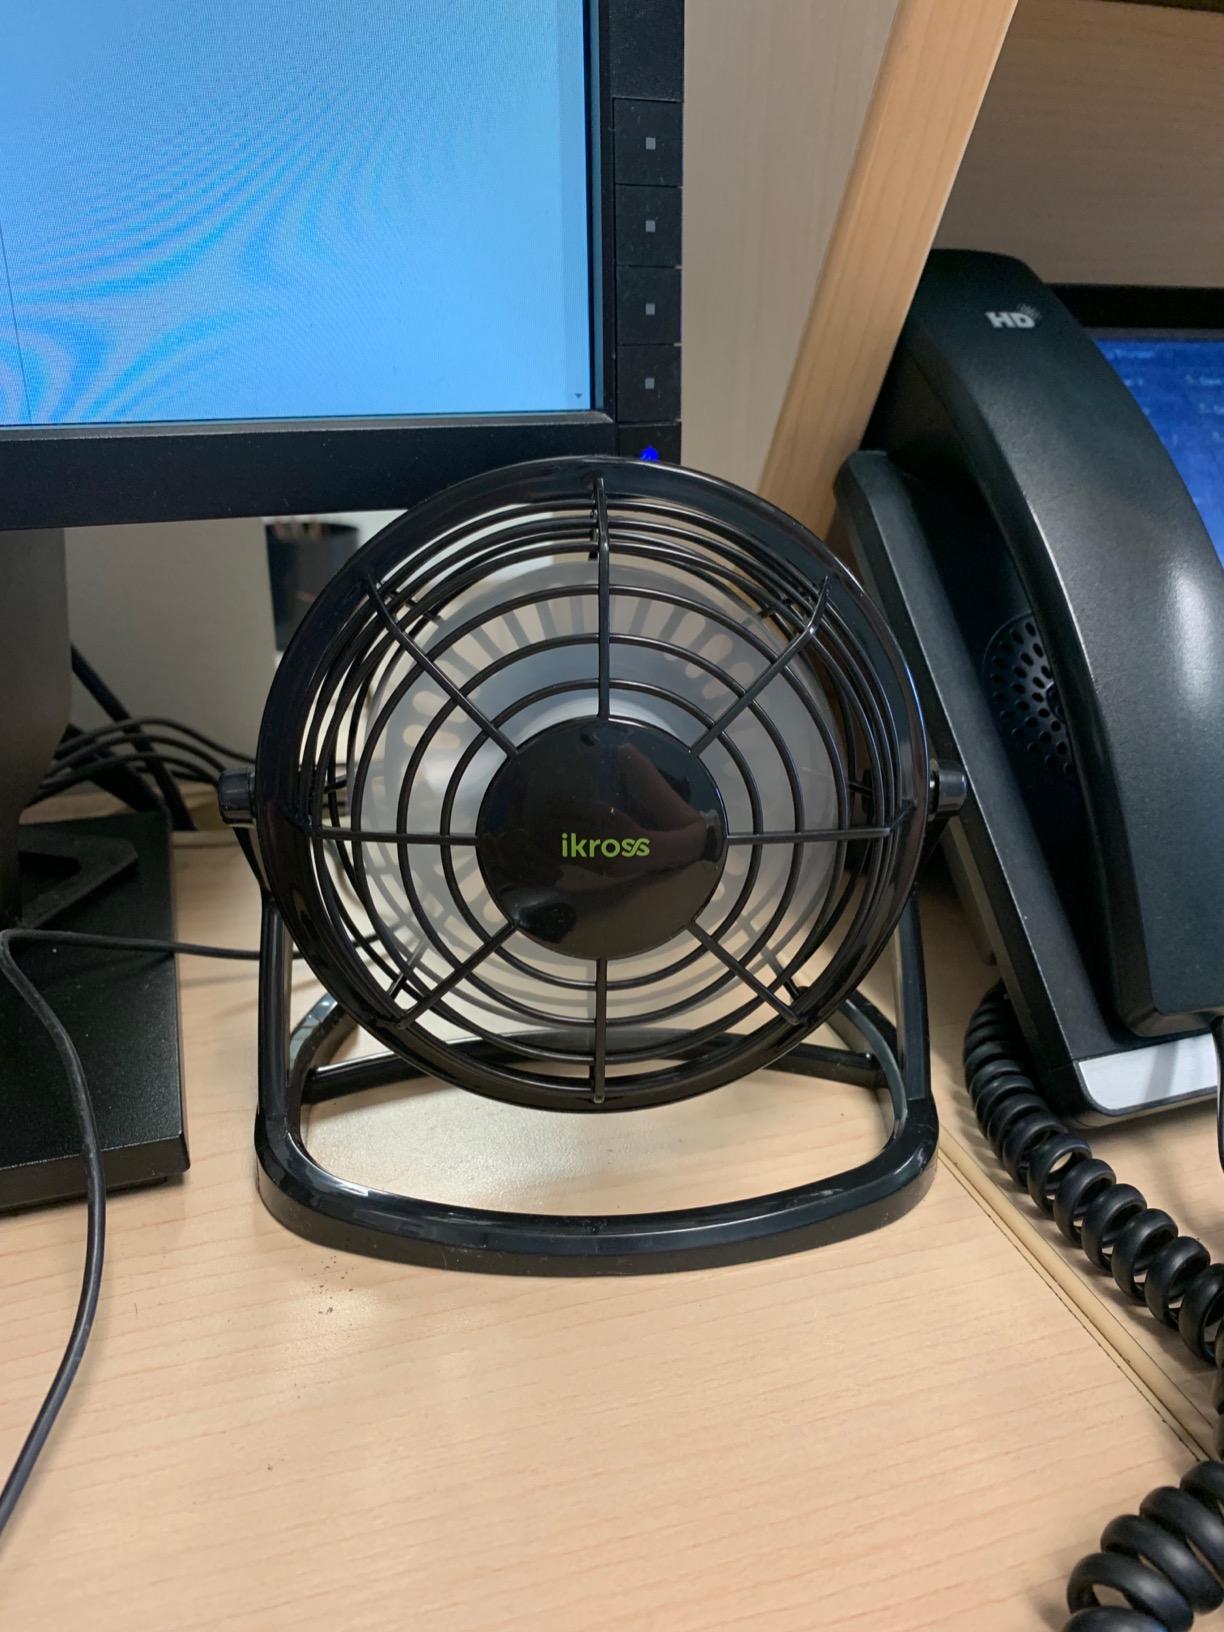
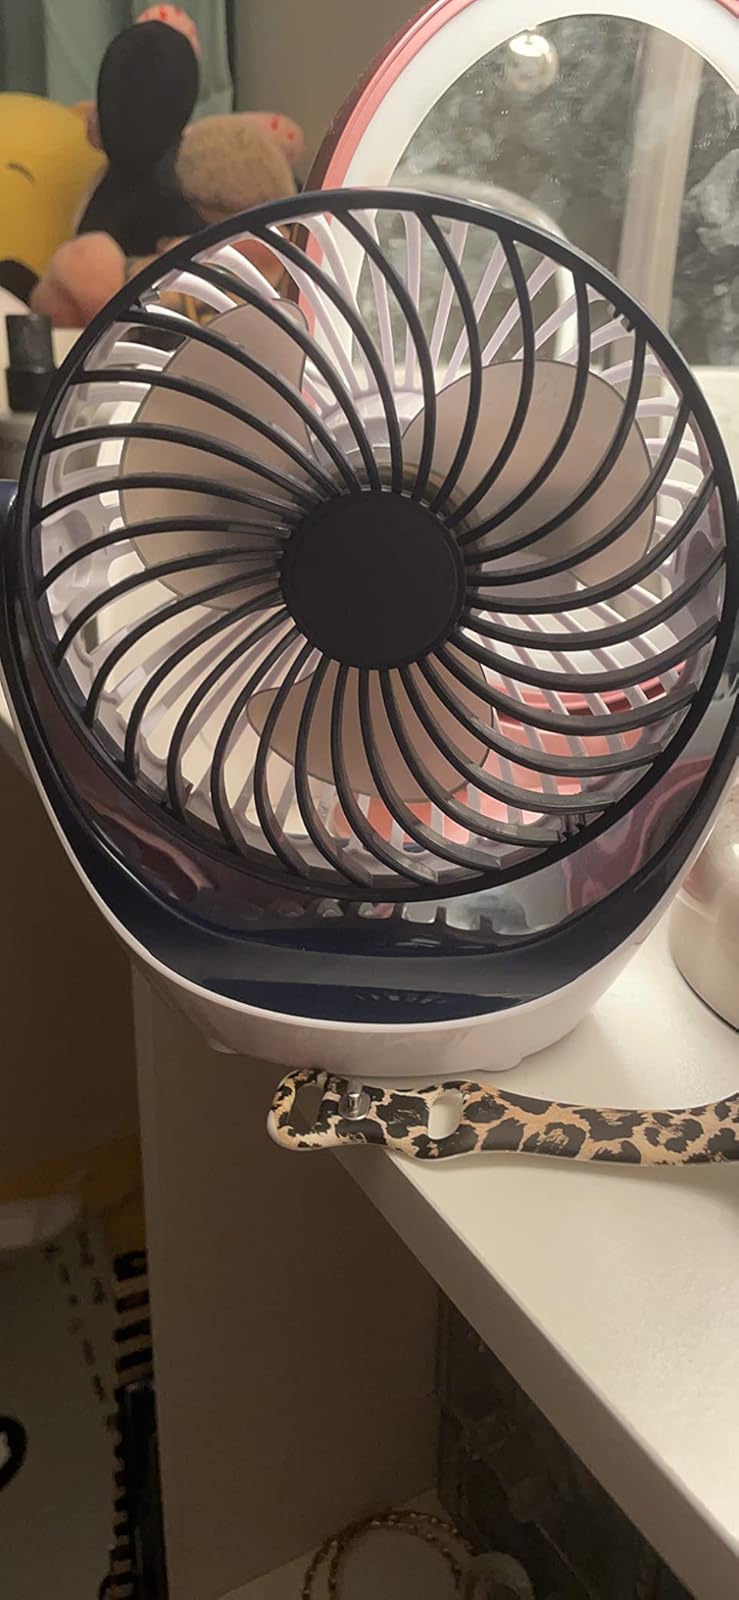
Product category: fan
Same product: no